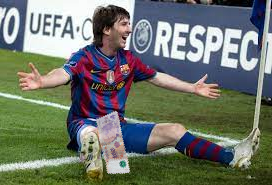
Denominación: 100